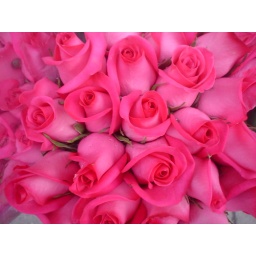
Pink roses on sidewalk in Manhattan